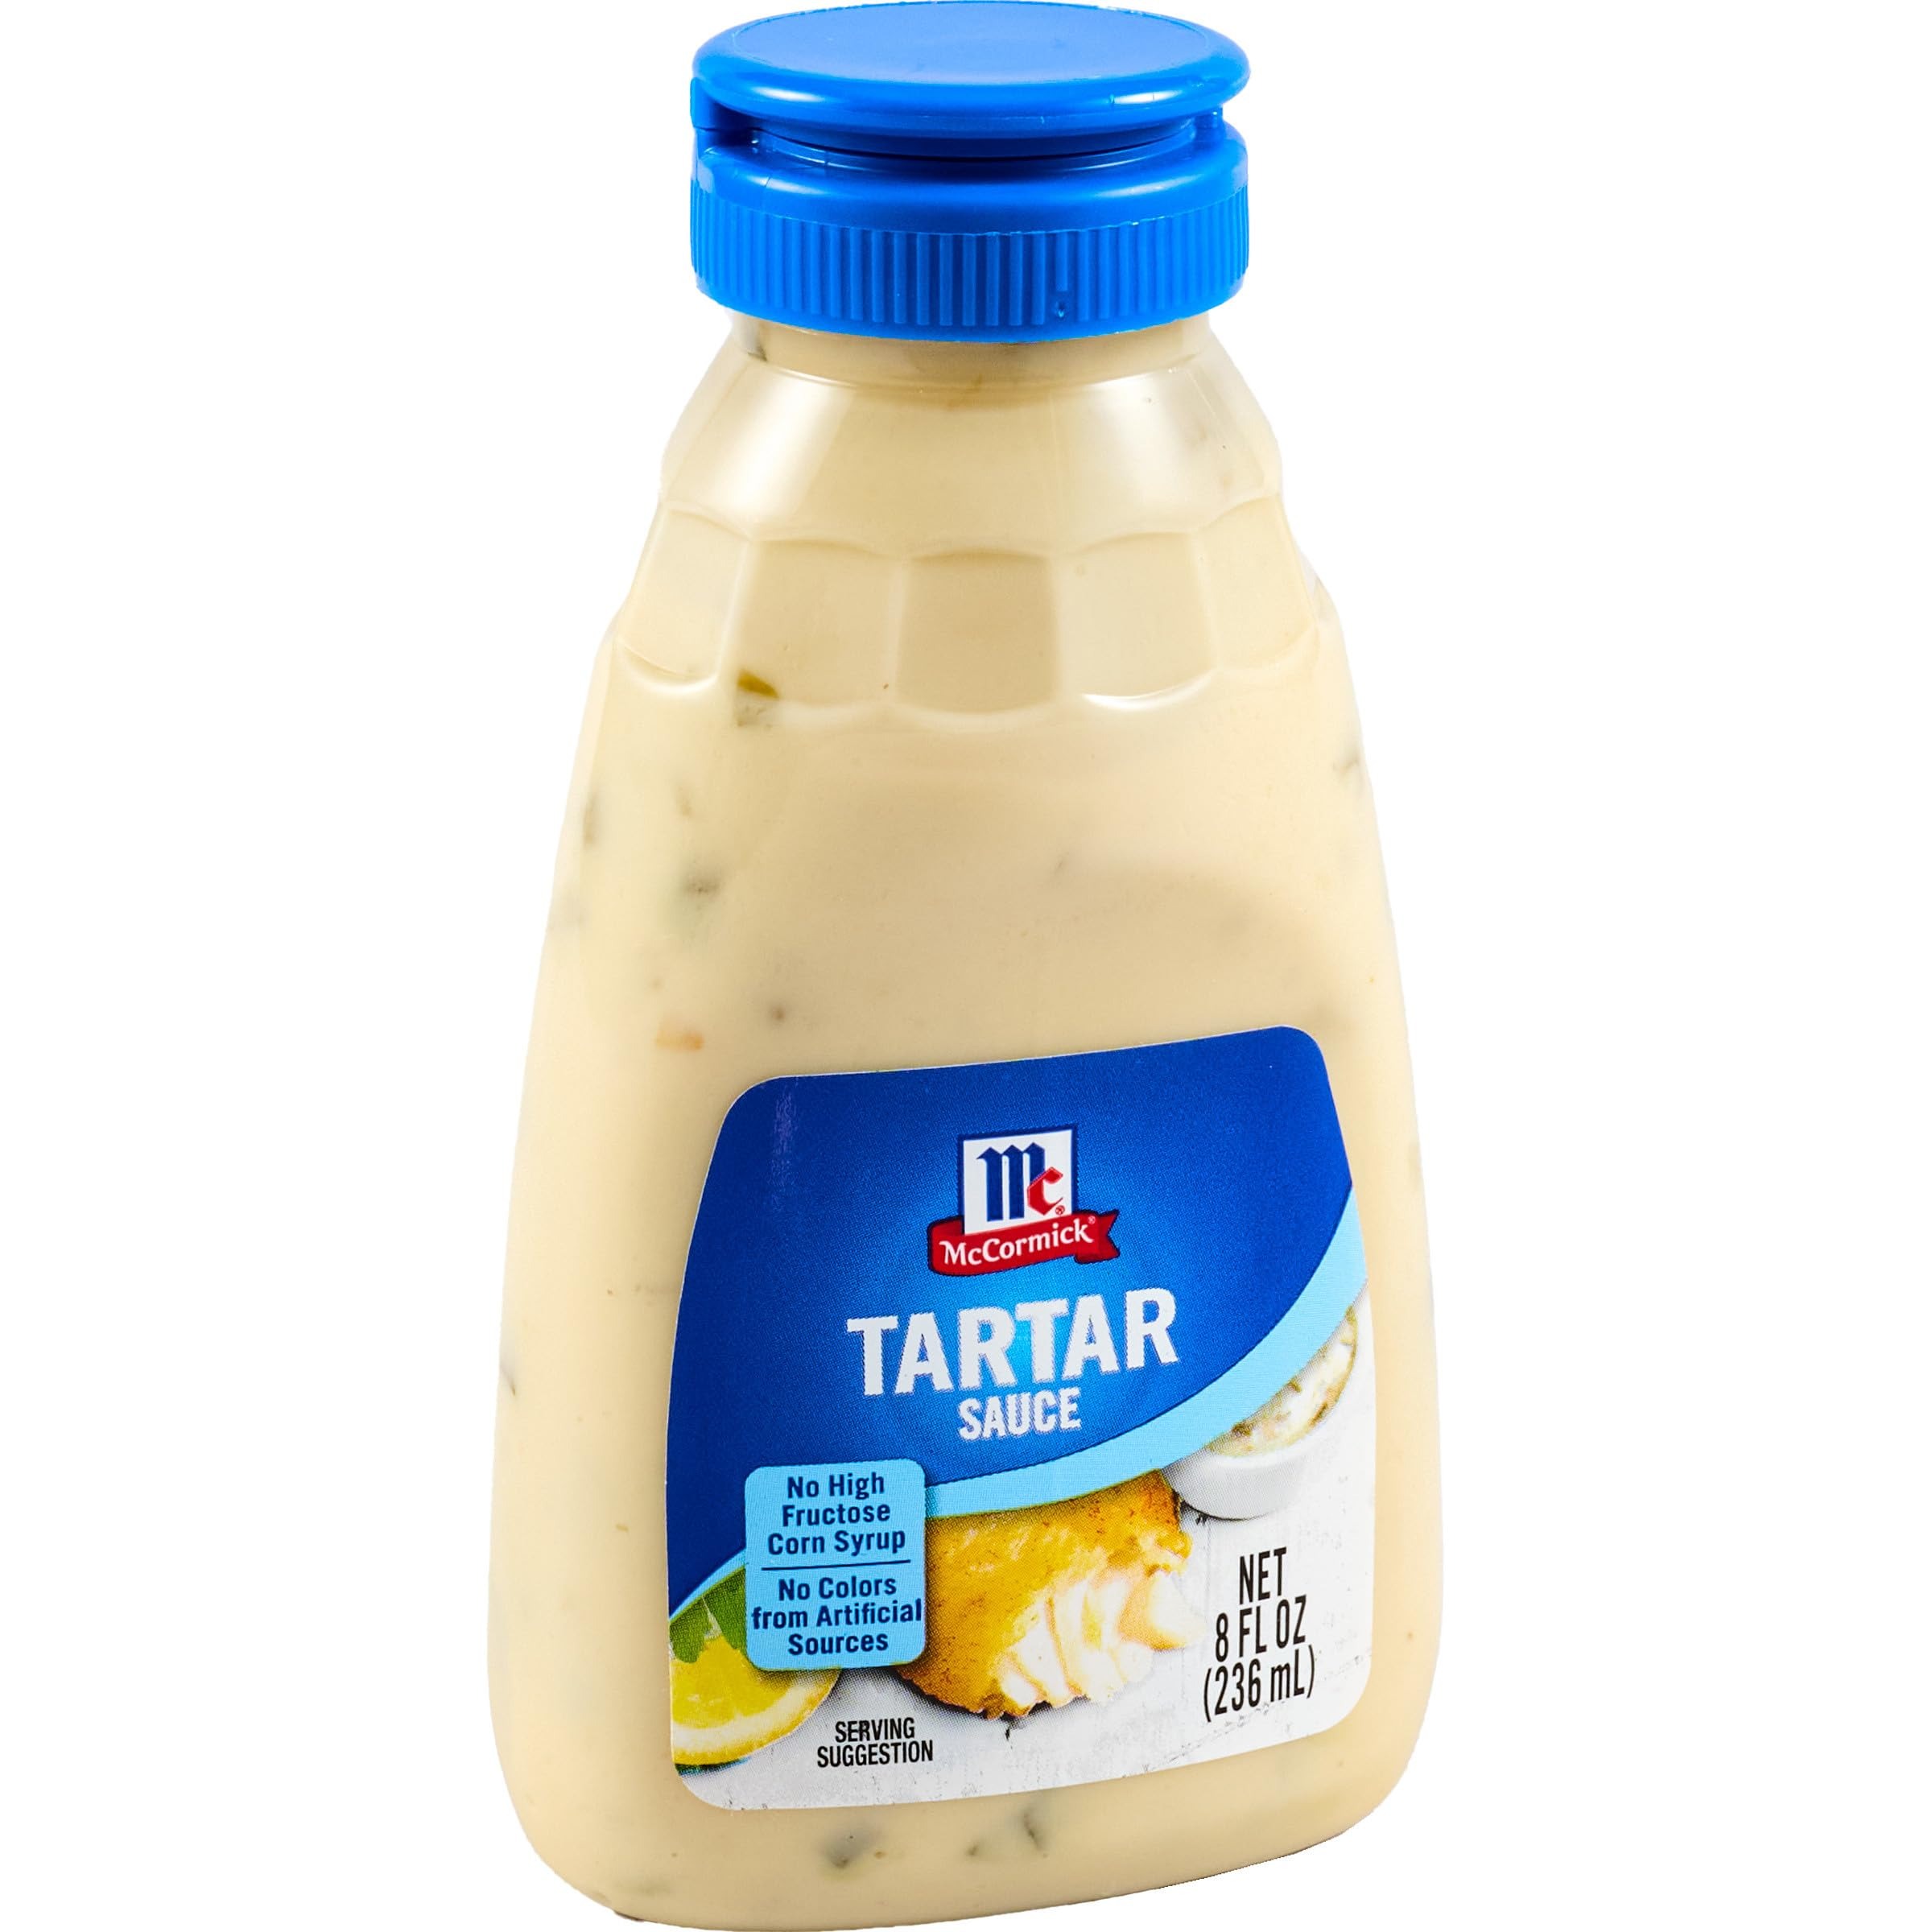
Item Name: McCormick Tartar Sauce, 8 fl oz (Pack of 6)
Bullet Point 1: Bright, tangy and fresh-tasting tartar sauce
Bullet Point 2: Made with sweet pickle relish, and lemon
Bullet Point 3: Classic flavor pairing for seafood, including fish & chips and crab cakes
Bullet Point 4: Served in restaurants all over the U.S.
Bullet Point 5: Certified Kosher pareve by the Chicago Rabbinical Council
Value: 48.0
Unit: Fl Oz

Price: 32.6